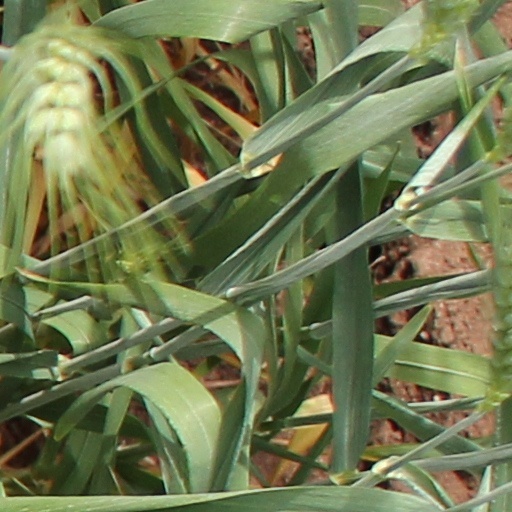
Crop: wheat